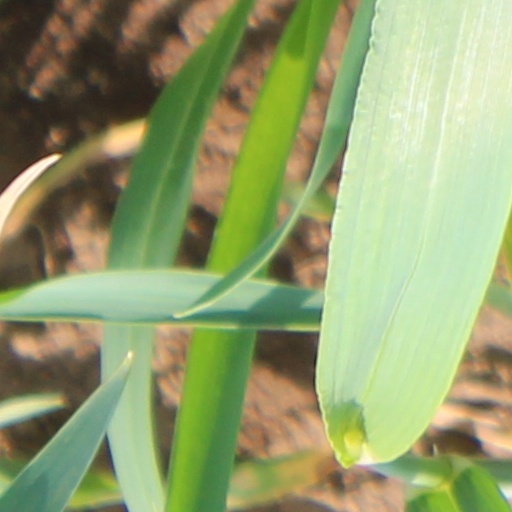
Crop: wheat